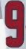
Number: 9